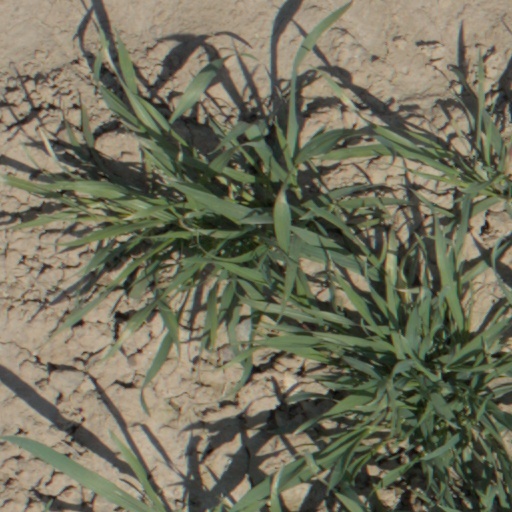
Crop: wheat